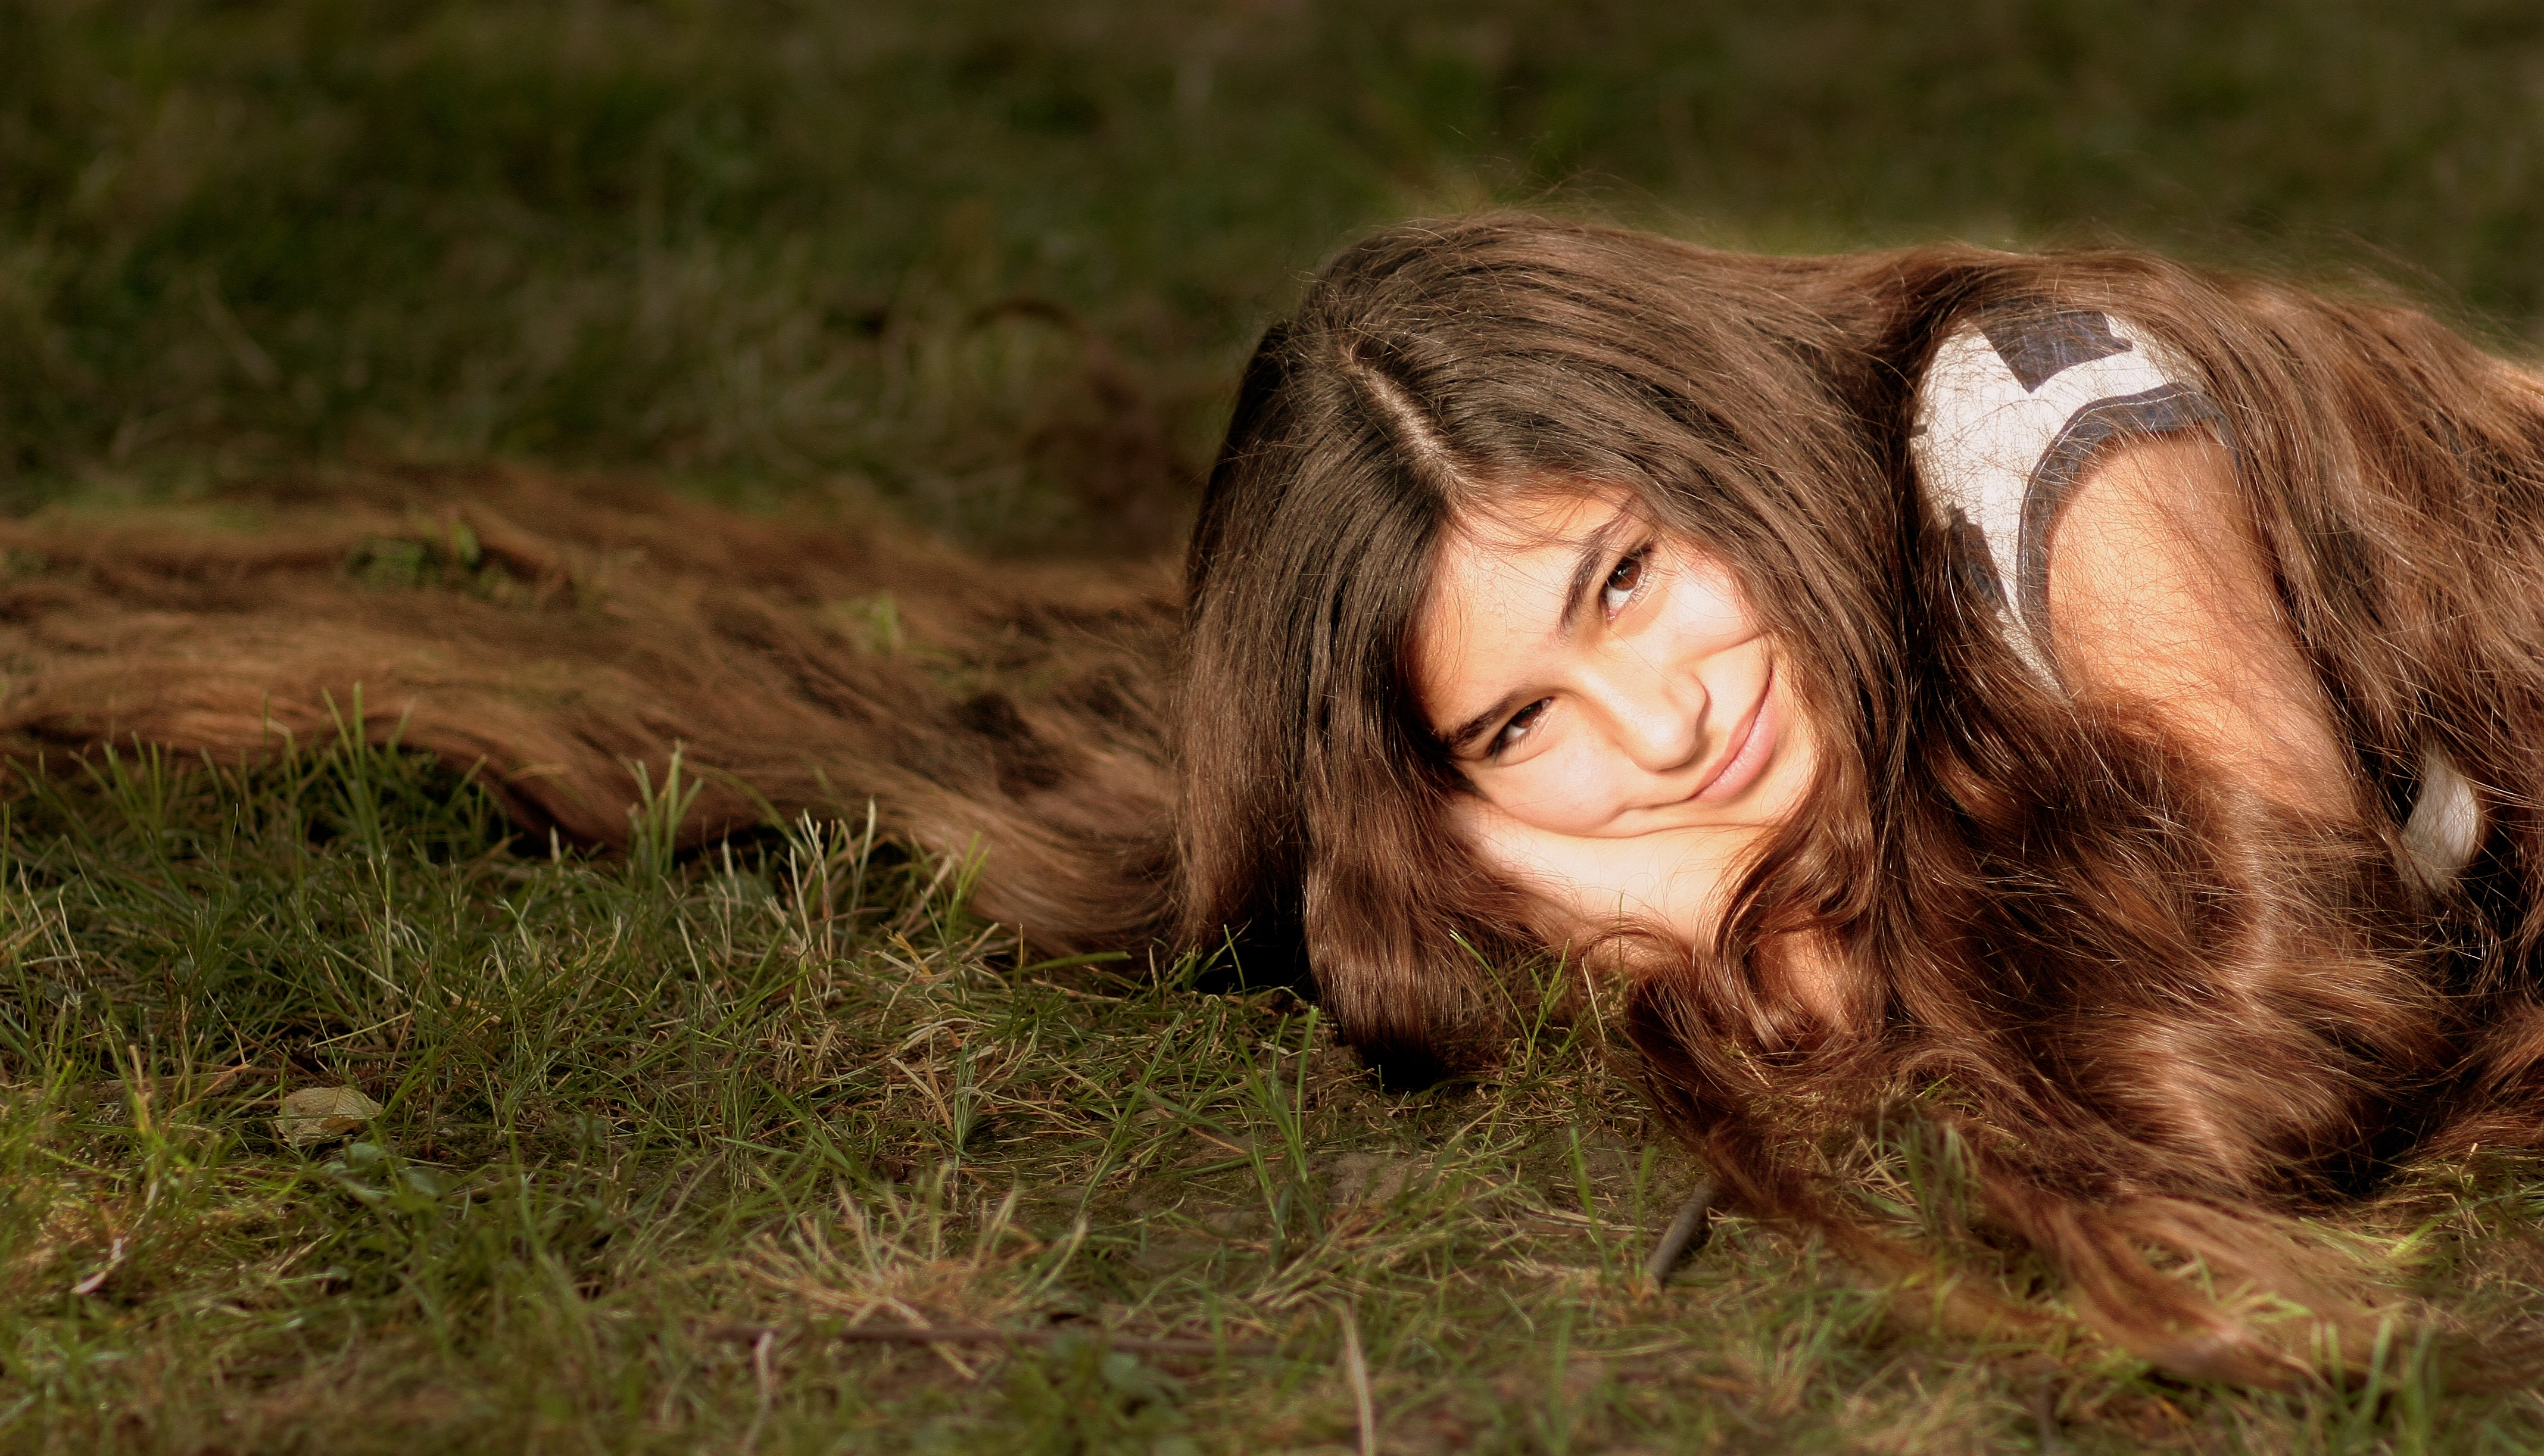
grass, person, girl, hair, photography, meadow, sunlight, portrait, model, smile, long hair, eye, head, skin, beauty, habitat, photo shoot, rapunzel, portrait photography, natural environment